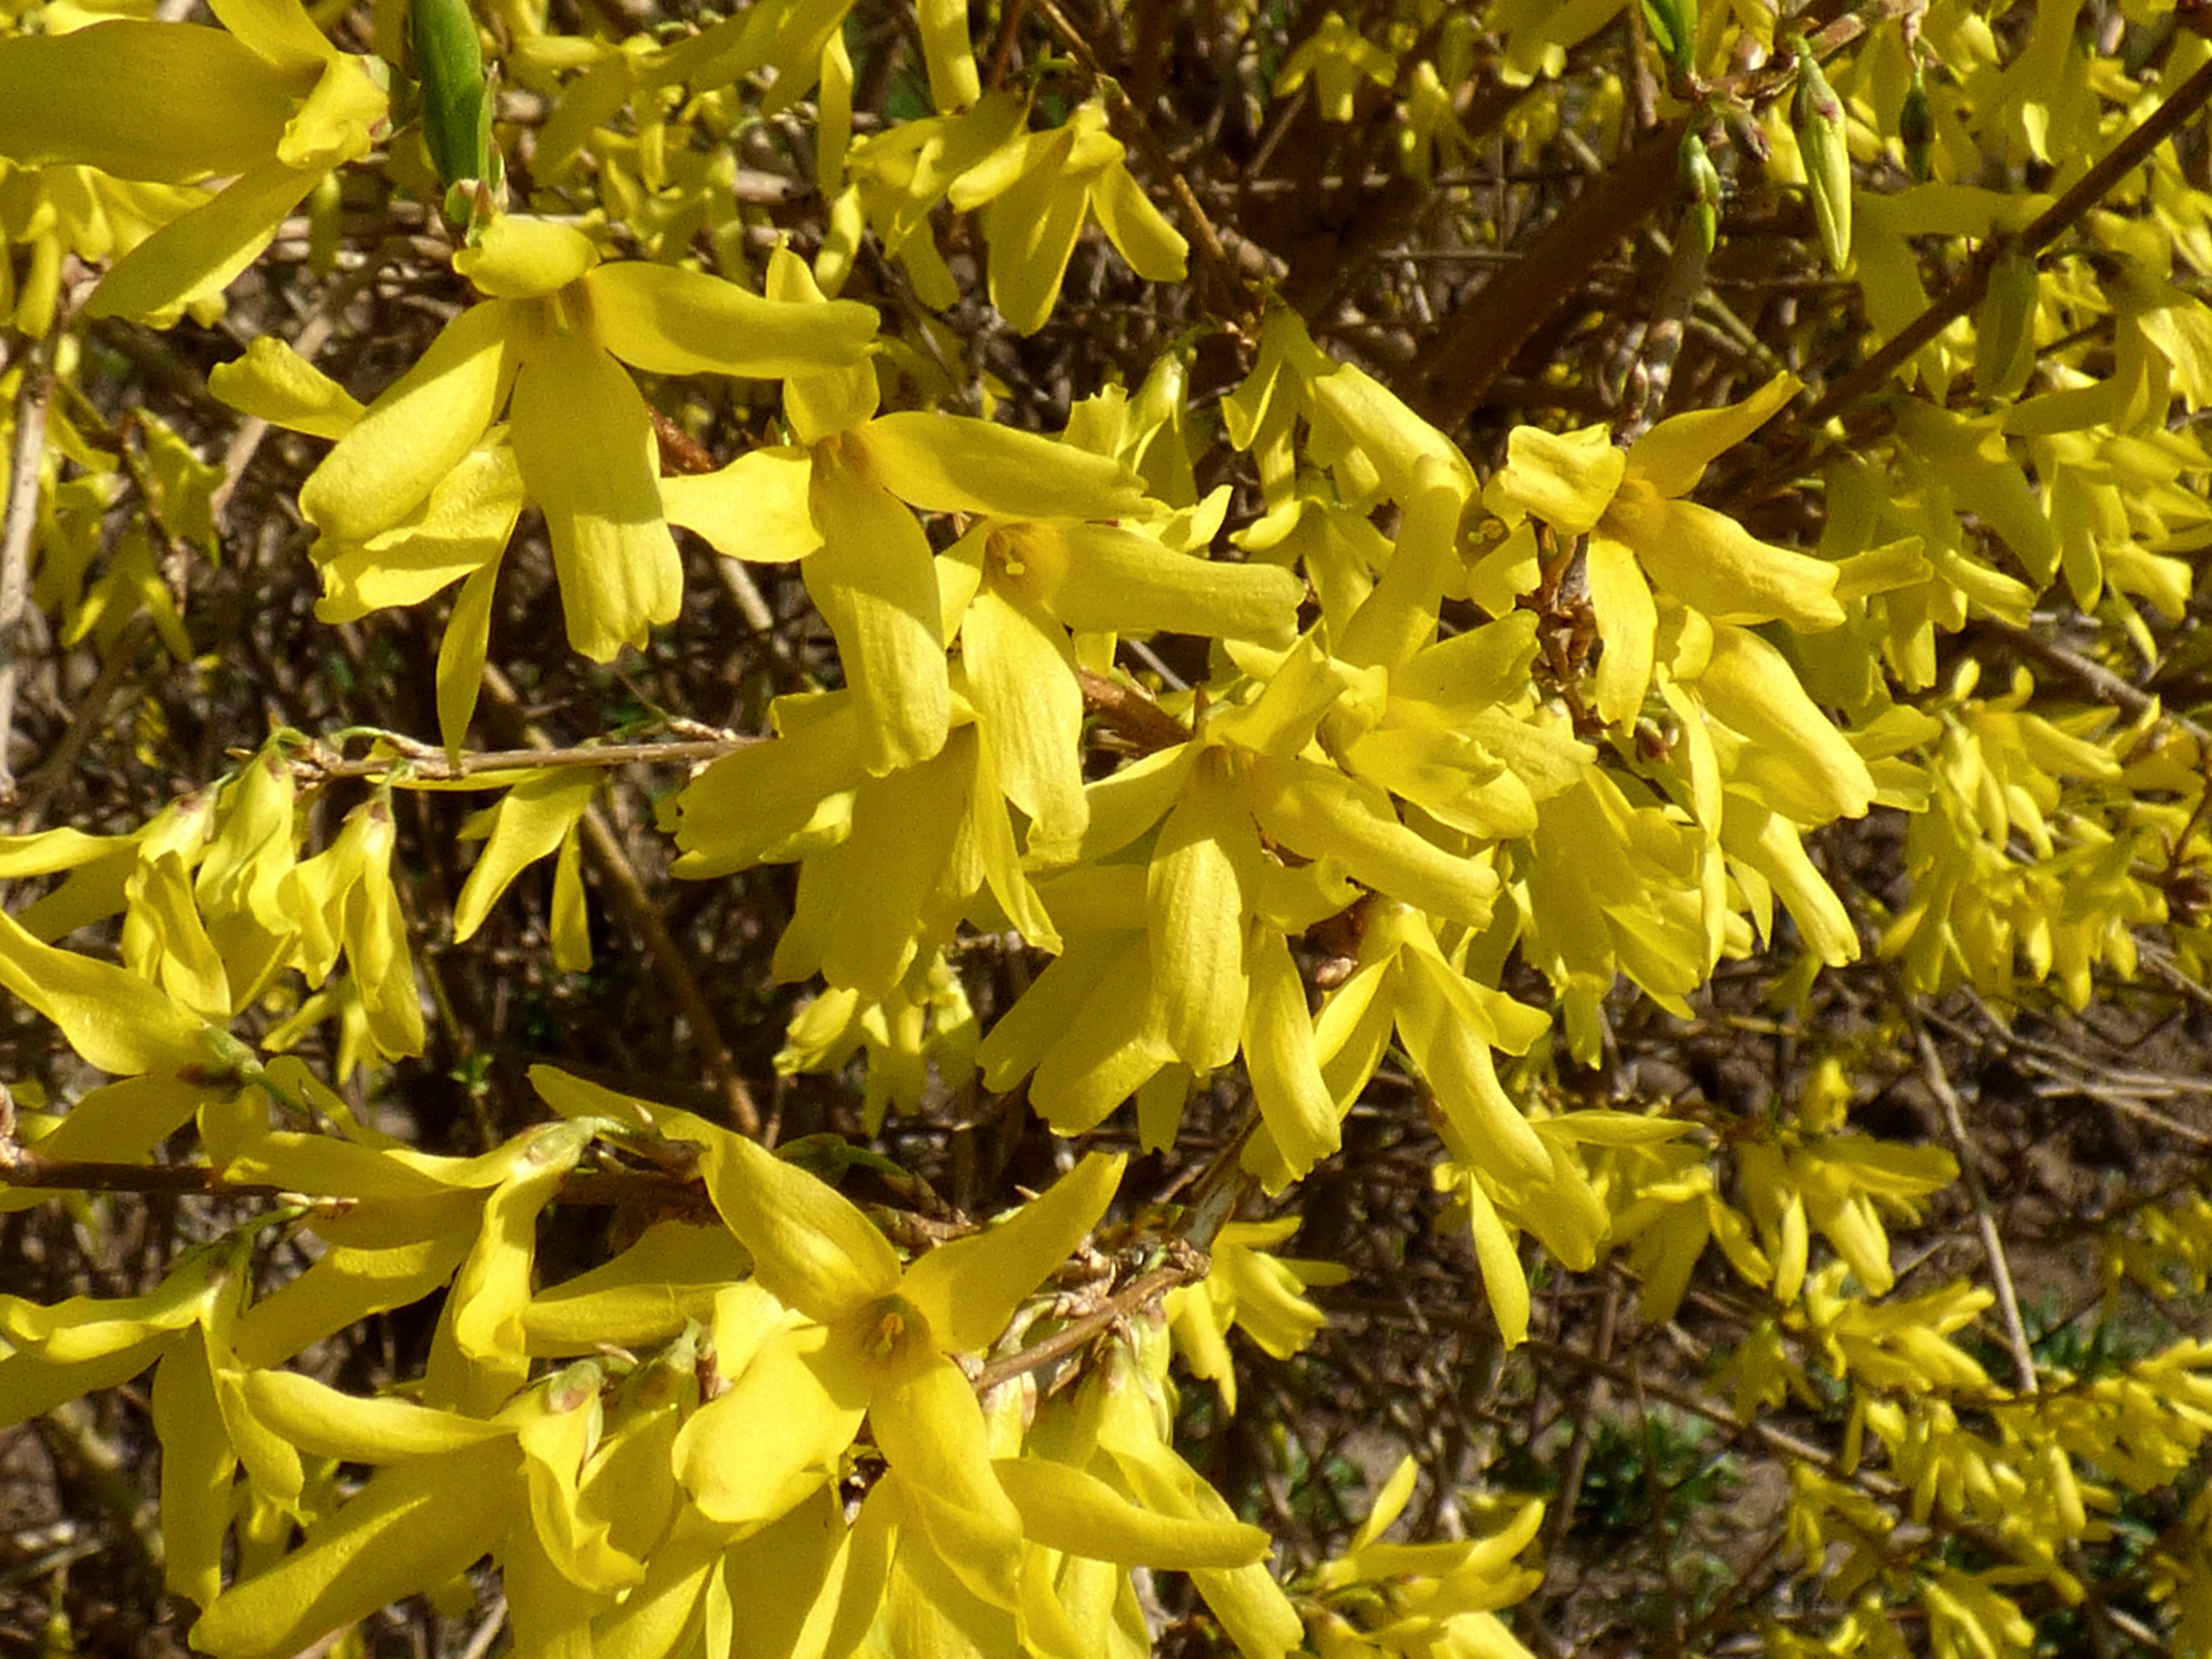
tree, nature, plant, leaf, flower, spring, produce, evergreen, botany, yellow, flora, shrub, sprig, flowering plant, maidenhair tree, woody plant, land plant, golden shower